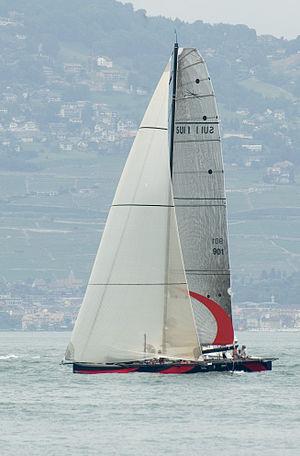
Ernesto Bertarelli est un homme d'affaires suisse d'origine italienne né le 22 septembre 1965 à Rome.